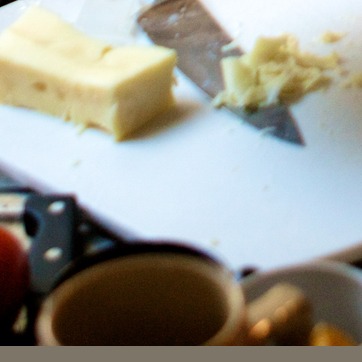
Material: plastic